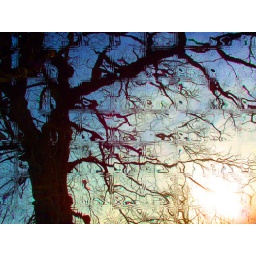
A blue tree behind glass bricks created by using Adobe Photoshop Elements 2.0